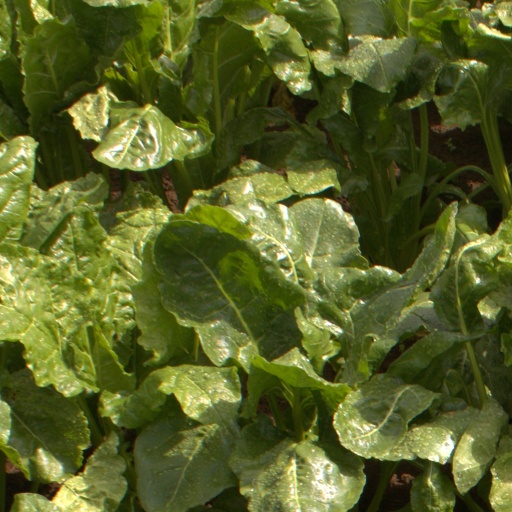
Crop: sugar beet